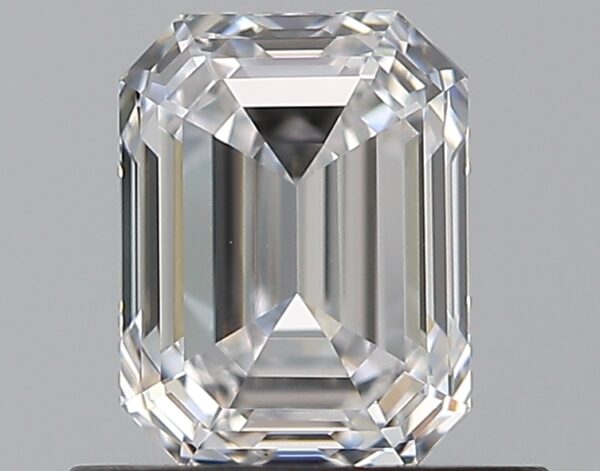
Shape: emerald
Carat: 0.7
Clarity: VVS1
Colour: D
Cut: VG
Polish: EX
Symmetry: VG
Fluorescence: M
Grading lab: GIA
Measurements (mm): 5.64 x 4.26 x 2.96